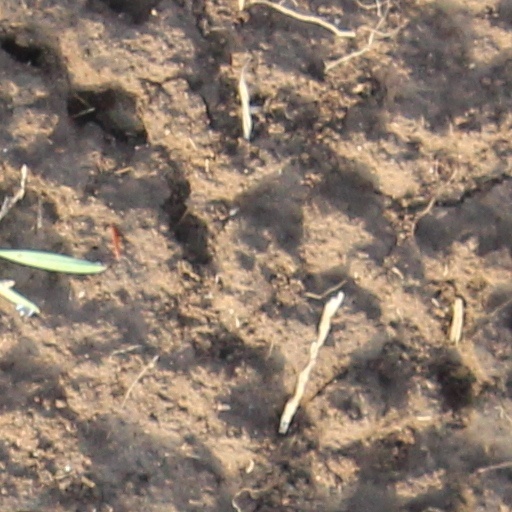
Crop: wheat